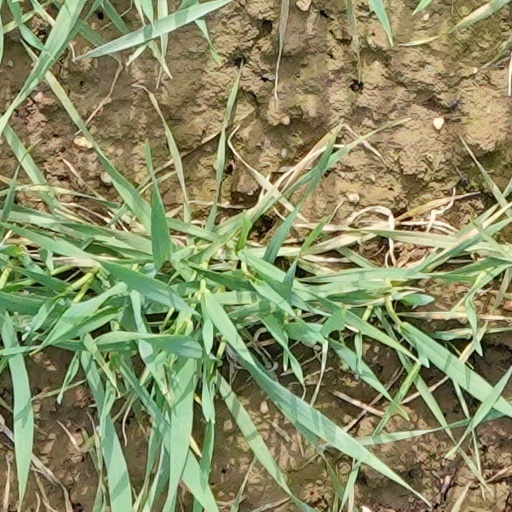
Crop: wheat